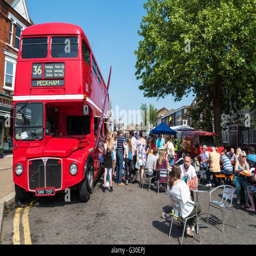
bus converted to a bar